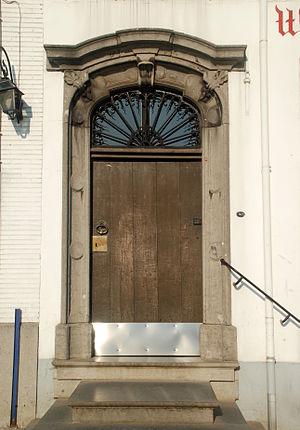
Belgique - Brabant wallon - Waterloo - Musée Wellington
Le musée Wellington est une ancienne auberge dans laquelle le duc de Wellington établit son quartier général la veille de la bataille de Waterloo et qui est aujourd'hui convertie en musée.